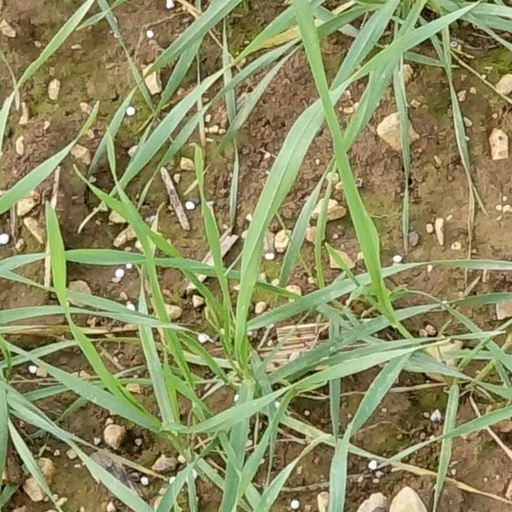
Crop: wheat